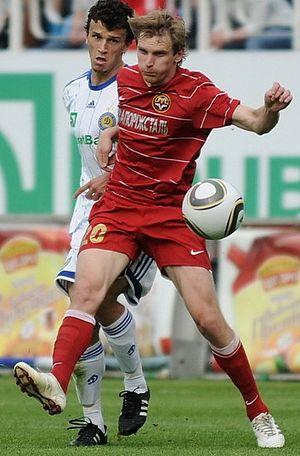
Yan Tigorev, né le 10 mars 1984 à Oussouriisk en Russie, est un footballeur international biélorusse. Il évolue au poste de milieu de terrain défensif.